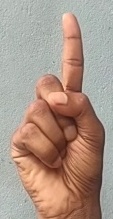
ASL sign: 1